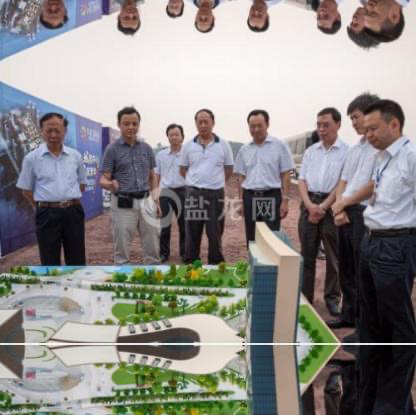
Objects in the image:
label: head
label: head
label: head
label: head
label: head
label: head
label: head
label: head
label: head
label: head
label: head
label: head
label: head
label: head
label: head
label: head